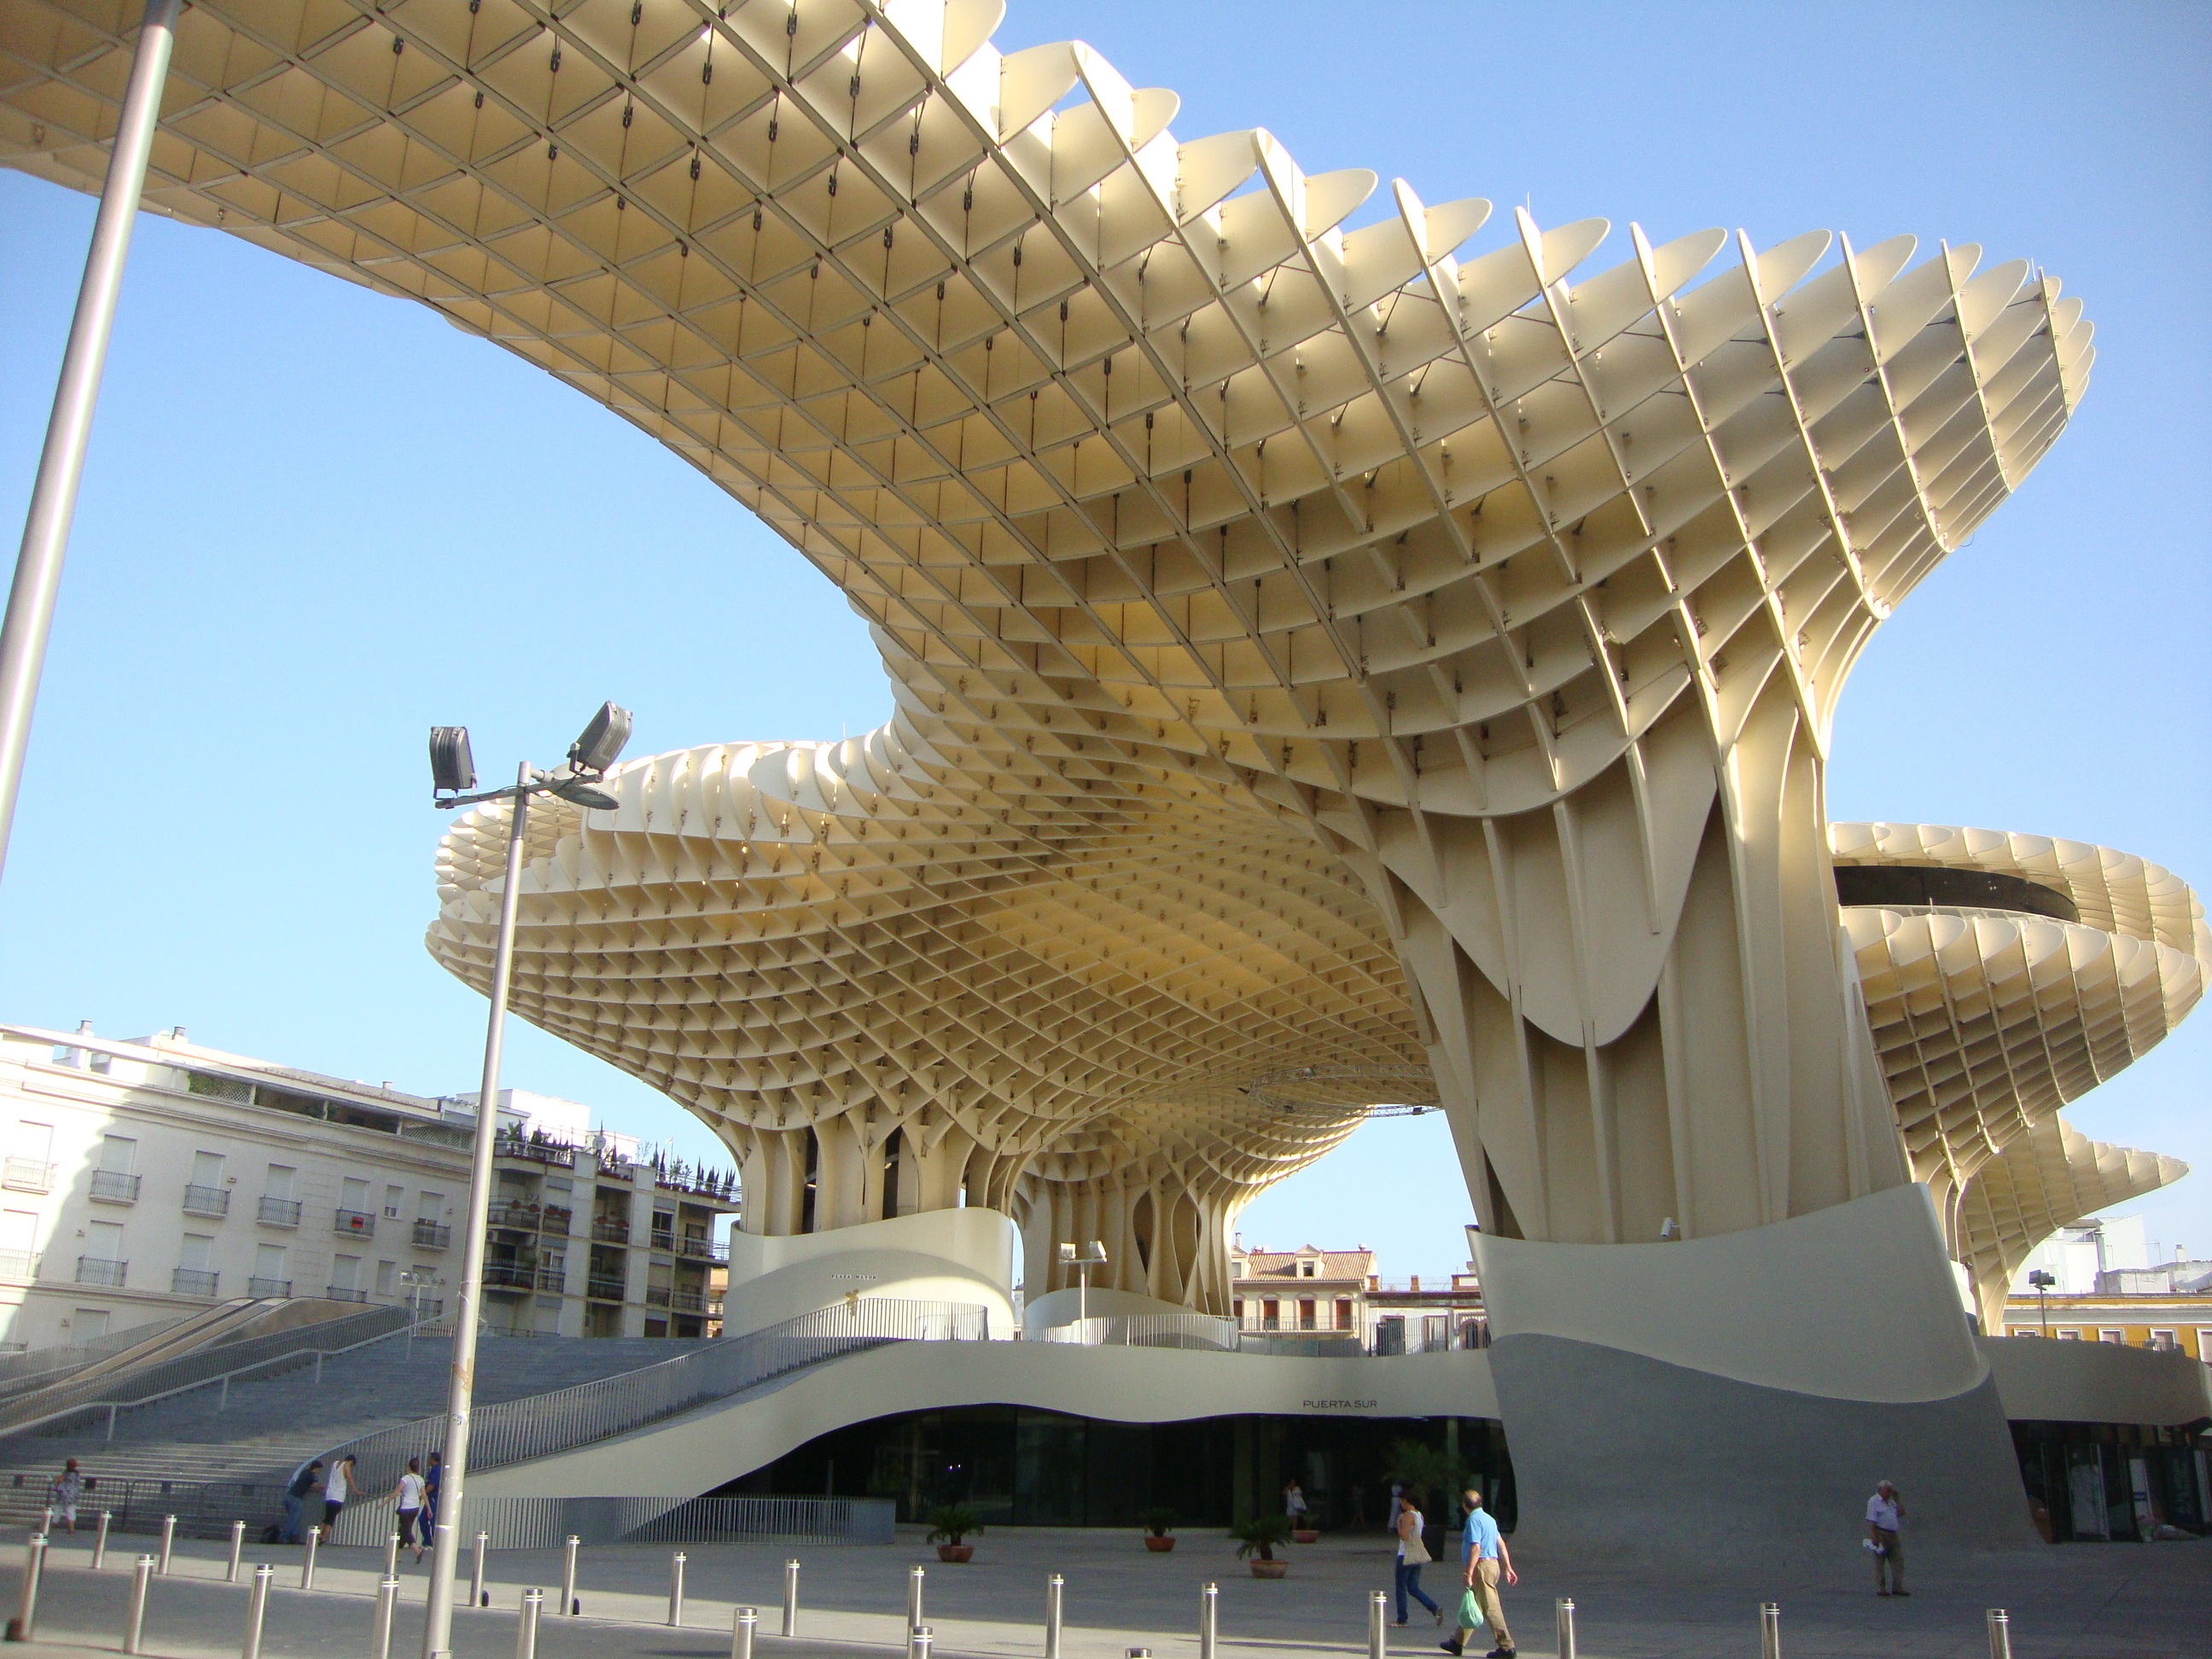
architecture, structure, monument, opera house, landmark, stadium, arena, spain, design, seville, famous, convention center, metropol parasol, sport venue